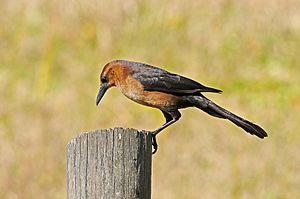
Le Quiscale des marais est un grand oiseau sédentaire originaire du sud-est des États-Unis. Il appartient à la famille des Icteridae.